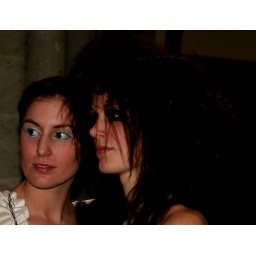
Modeshow in de Domkerk door 1e jaars studenten van de mode-academie.